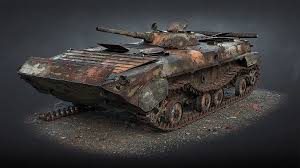
Label: BMP-1